Shinee videography

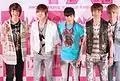
Shinee at the showcase for the documentary film "I Am" in 2012

South Korean boy band Shinee have released 56 music videos and 14 video albums, and have additionally appeared in a number of films and television shows. They debuted in 2008 with the release of their first single, "Replay", and its accompanying music video. Since then, they have released music videos for numerous songs, including "Ring Ding Dong" (2009), "Lucifer" (2010), "Sherlock (Clue + Note)" (2012), "Everybody" (2013) and "View" (2015). In 2012, they released a video album showcasing their first concert in Japan, "Shinee the 1st Concert in Japan "Shinee World"", which ranked number two on the weekly Oricon DVD Chart. They have continued to release video albums for many of their subsequent concert tours. Shinee have appeared in the documentary films "I Am" (2012) and "SM Town: The Stage" (2015), and released the concert film "My Shinee World" in 2023. They have also starred in a number of reality shows, beginning with "Shinee's Yunhanam" in 2008.